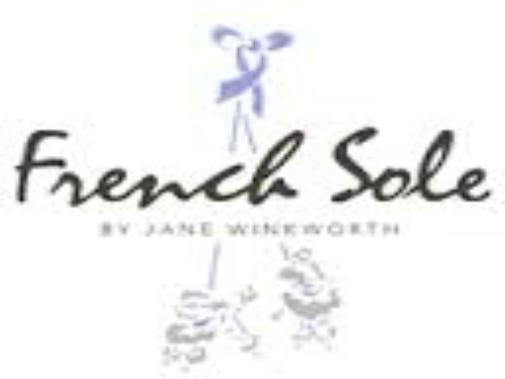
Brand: French Sole
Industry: Clothes